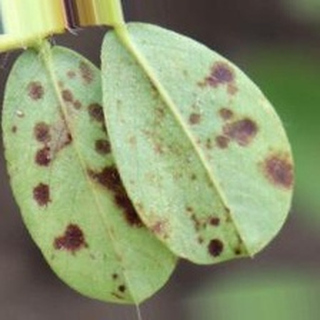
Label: groundnut_rust